Beijing city fortifications

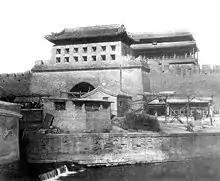
Yongdingmen in 1920s (photo by Osvald Sirén).

Yongdingmen (永定門 lit. 'Gate of Eternal Stability') was located on the midsection of the southern wall. It was built in 1766, imitating the multi-eaved Xieshanding style of the Inner city gates, roofed with grey tiles with glazed green rims. The watchtower was in the single-eaved Xieshanding style with grey roof tiles. During the Boxer Rebellion, on 11 June, the secretary of the Japanese legation, , was attacked and killed by the Muslim soldiers of General Dong Fuxiang near Yongdingmen, who were guarding the southern part of the Beijing walled city. The barbican was dismantled in 1950, and the gate tower and watchtower were dismantled in 1957. In 2004, the gate tower was reconstructed slightly north of its original location.